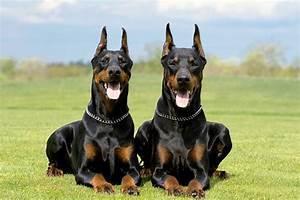
dog